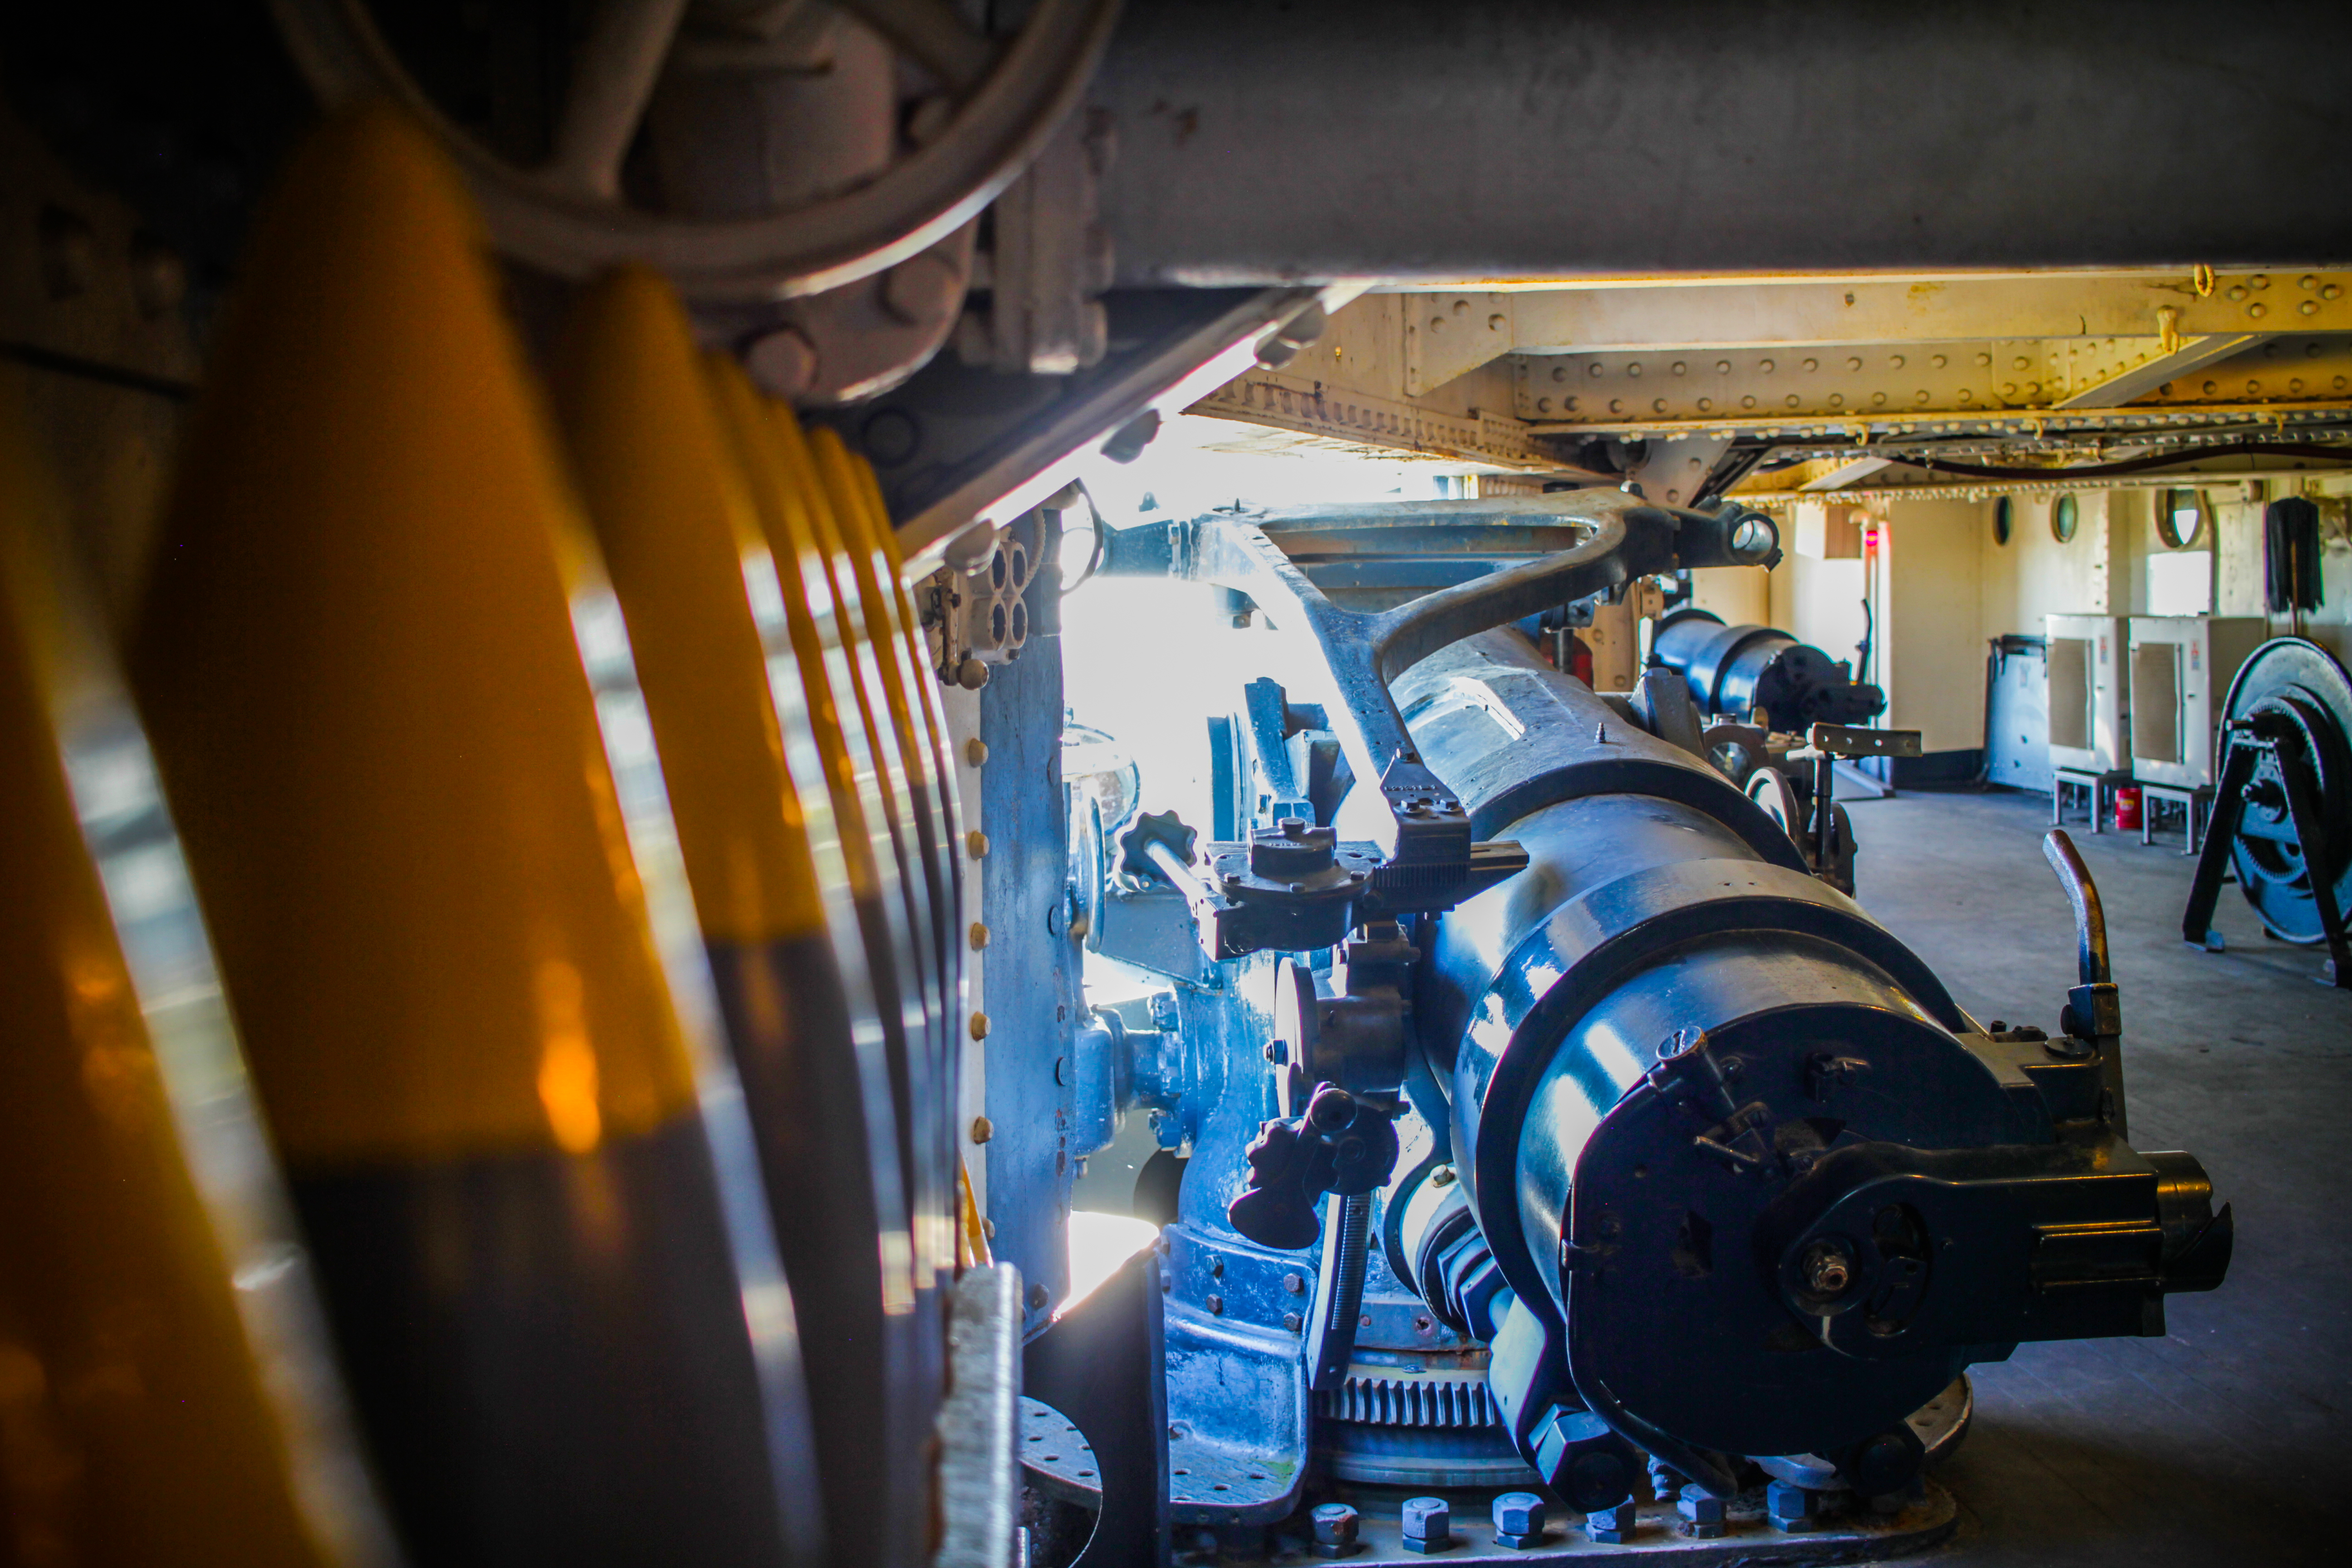
battleship, houston, armaments, machine, industry, engineering, pipe, engine, metal